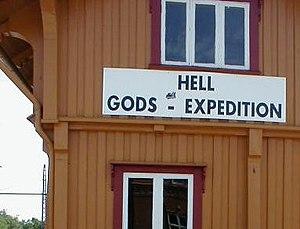
La gare de Hell est une gare ferroviaire des lignes de Meråker et du Nordland, située sur la commune de Stjørdal dans le comté et région de Trøndelag.